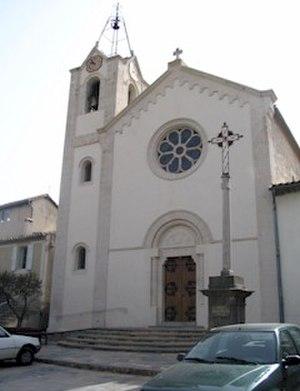
photo perso concernant la commune de Vacquières (Hérault, France) - église Saint-Baudile
Le canton de Claret est une ancienne division administrative française située dans le département de l'Hérault, dans l'Arrondissement de Montpellier.
Vacquières est une commune française située dans le département de l'Hérault en région Occitanie. L'économie de ce village est essentiellement dédiée à la viticulture. Ses habitants sont les Vacquiérois.